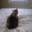
Label: cat